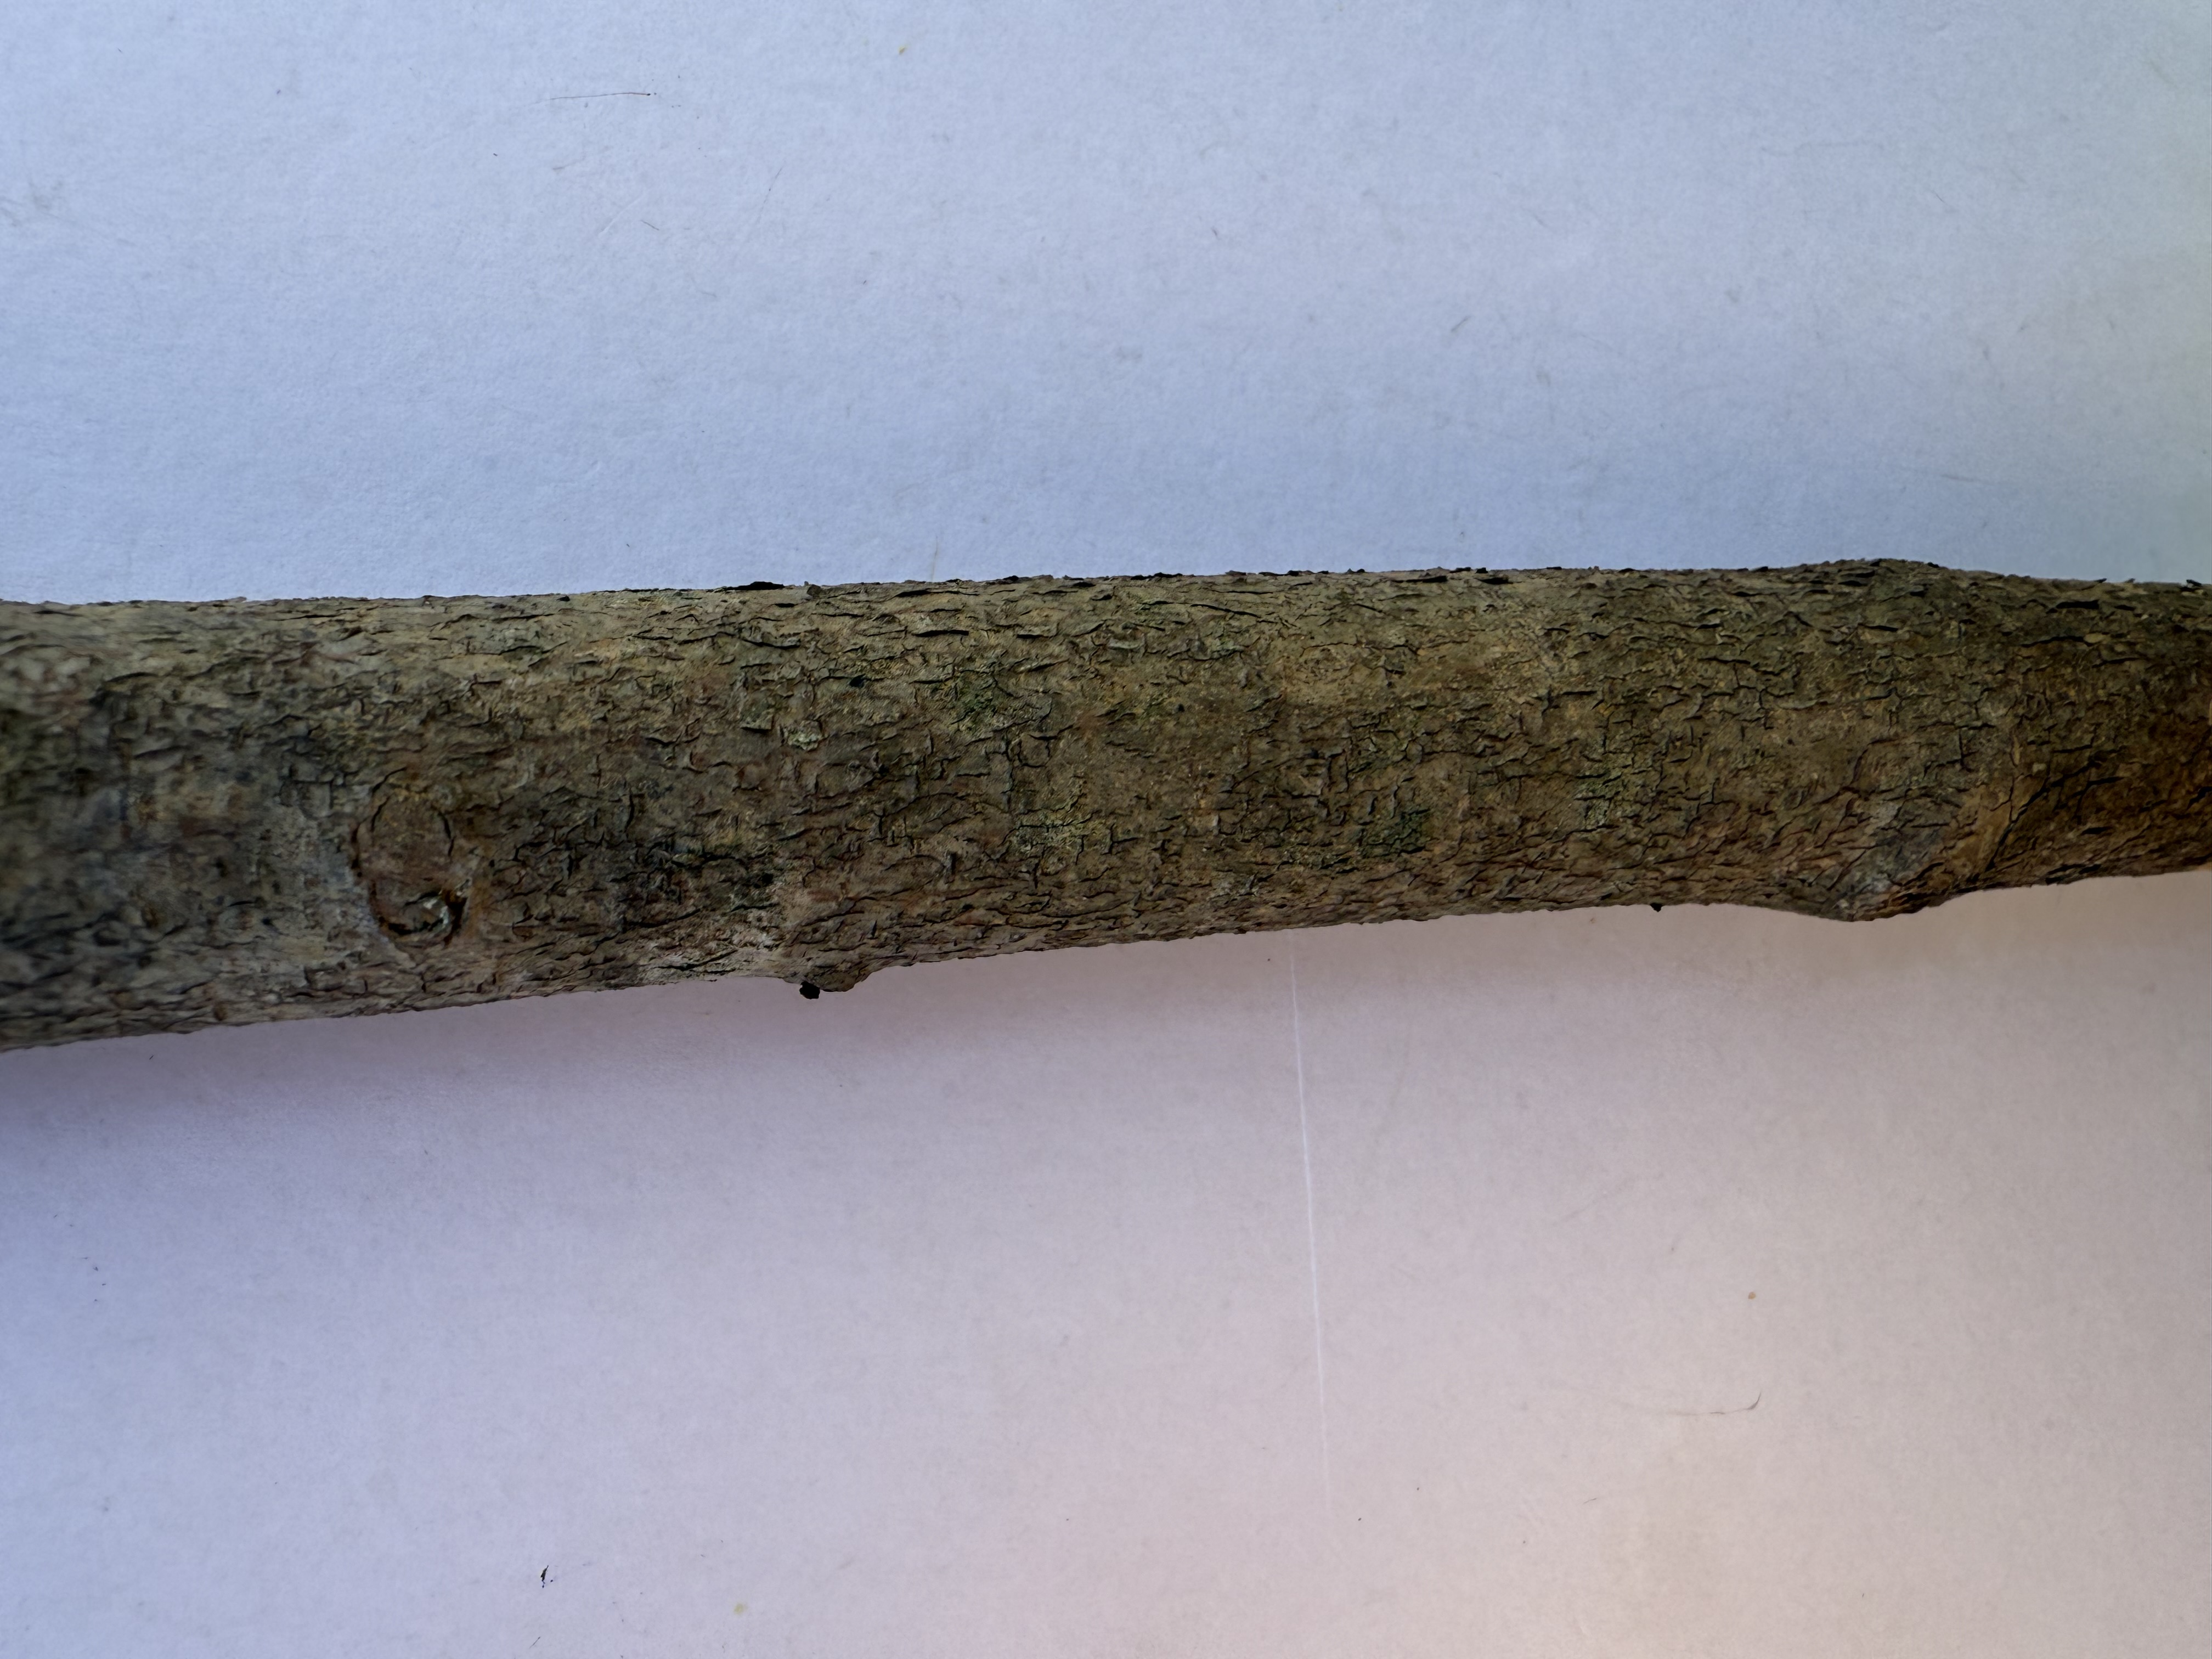
Variety: Cornelian Cherry